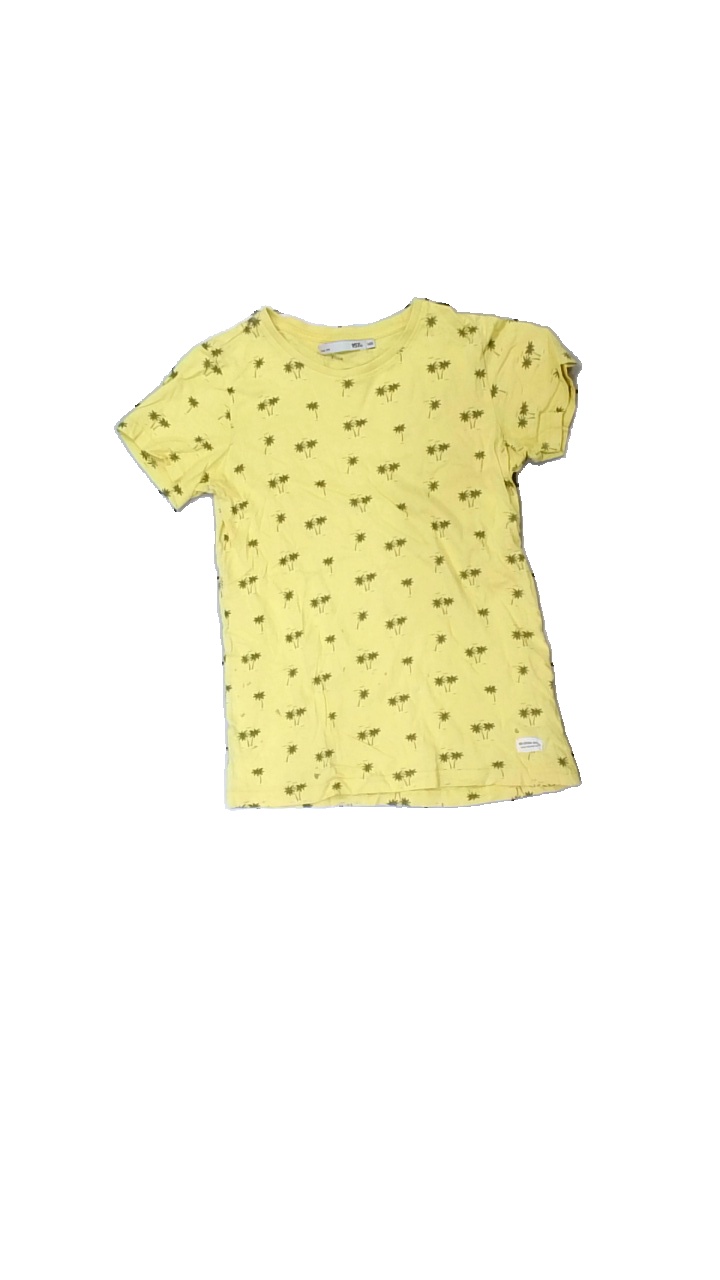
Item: T-shirt (Children)
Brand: Lager 157
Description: gul t-shirt med bruna palmer över hela, flera fläckar fram
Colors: Brown, Yellow
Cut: Regular
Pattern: Floral print
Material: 100% cotton
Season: All
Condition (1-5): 2
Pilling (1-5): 5
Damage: fläckar
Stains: Major
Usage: Export
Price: <50